Cry Uncle!

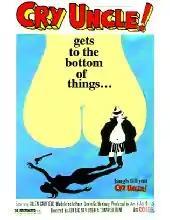
Theatrical release poster

Cry Uncle!, released in the UK as Super Dick (theatrical title) and American Oddballs (video title), is a 1971 American film in the Troma Entertainment library. It is directed by John G. Avildsen and stars Allen Garfield. The story, based on the Michael Brett novel "Lie a Little, Die a Little", follows the misadventures of a slobbish private detective who is hired by a millionaire to investigate a murder. The film features one of Paul Sorvino's first screen performances, and an early appearance from TV star Debbi Morgan.